Battle Pingpong

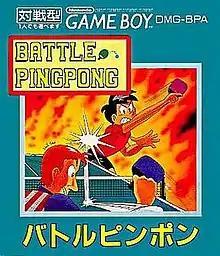

is a Japanese table tennis video game developed and published by Quest for the Game Boy exclusively in Japan. It was released in Japan on August 31, 1990 and never saw a release in another territory, although the game was going to be published by Sammy in America. The game allows the player to either compete in a tournament or vs. mode against 8 nations.